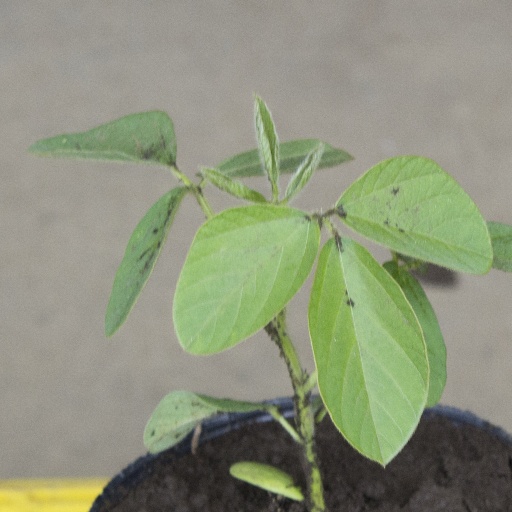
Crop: soybean